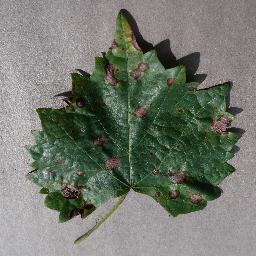
Label: Grape___Black_rot